Póvoa de Varzim Bullfighting Arena

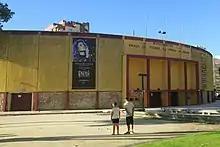
Paula Fernandes music concert poster held in the arena in August 2018. The Arena's square is regularly used in the summer for Boules games by French and Portuguese-French visitors.

The most important run in the bullring was a Portuguese-style bullfighting known as "Grande Corrida TV Norte" (TV's Great Run - North) in late July by the Portuguese public broadcaster, RTP. Several others were held till 2018, including an 18th-century-style show with horsewomen.